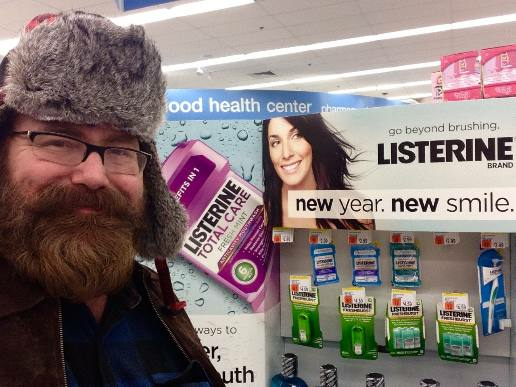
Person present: Yes